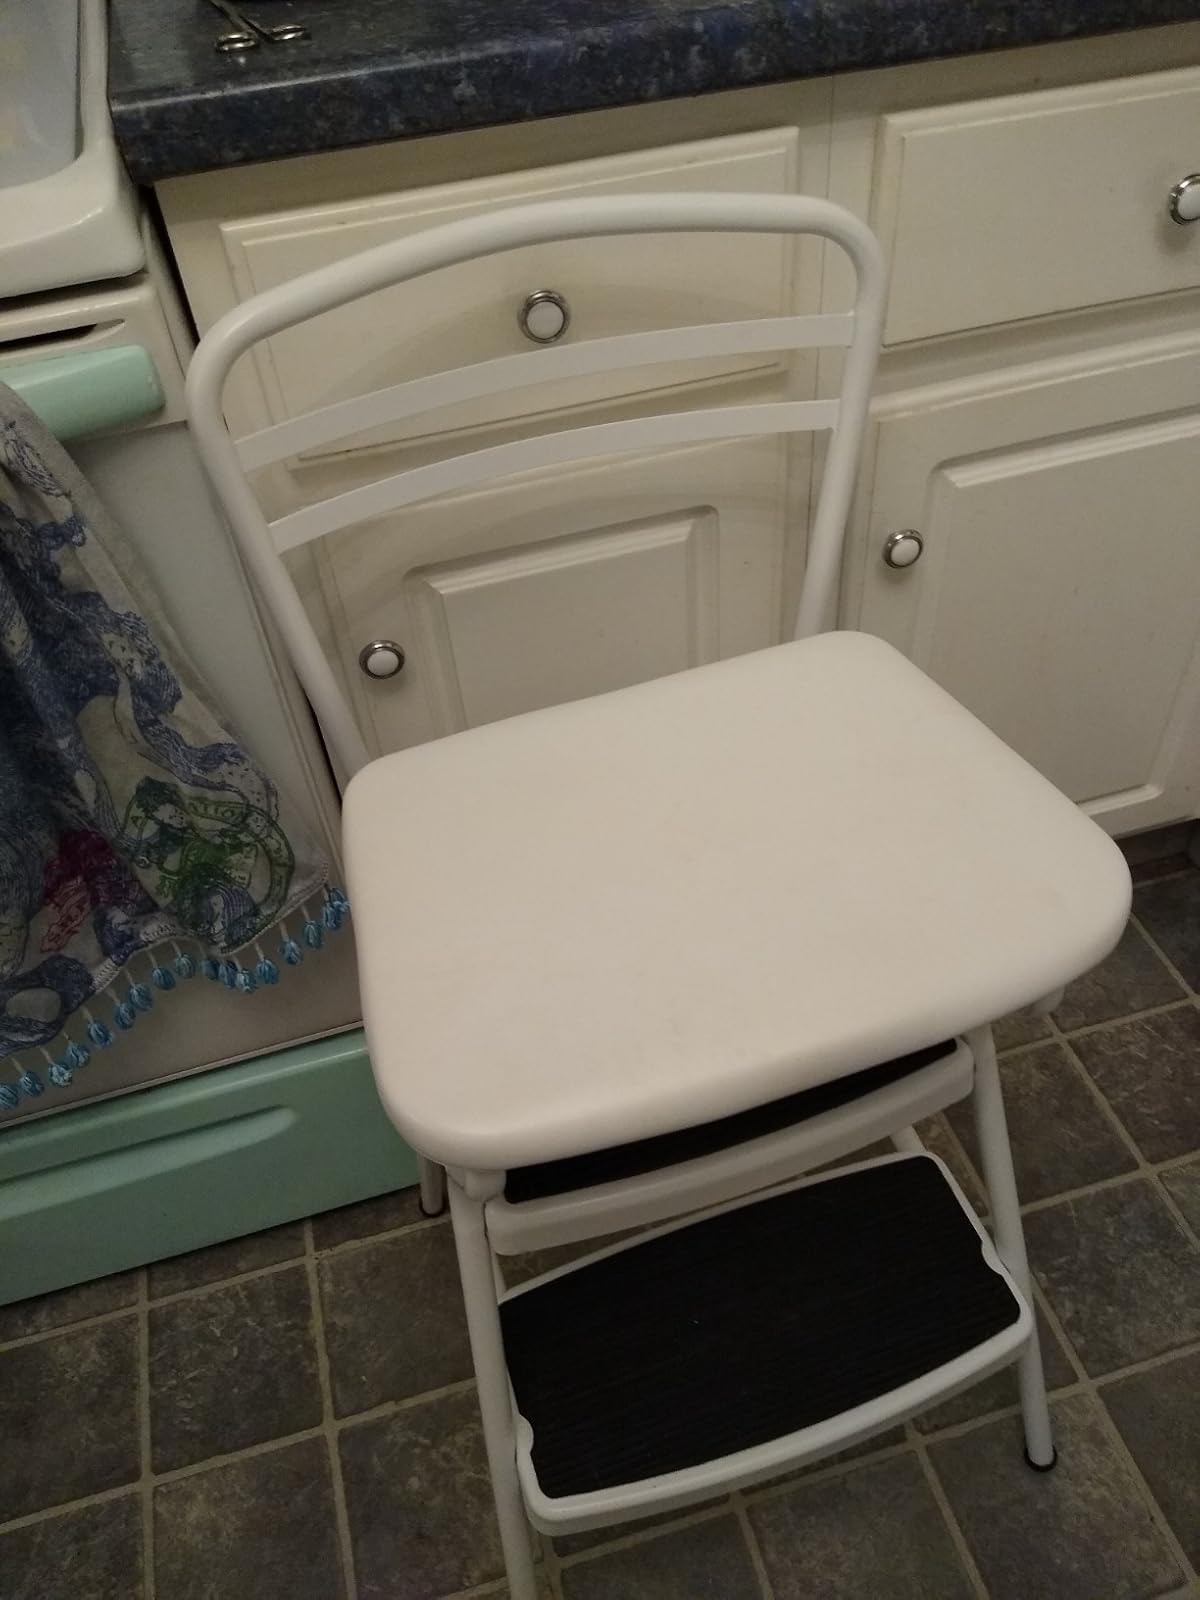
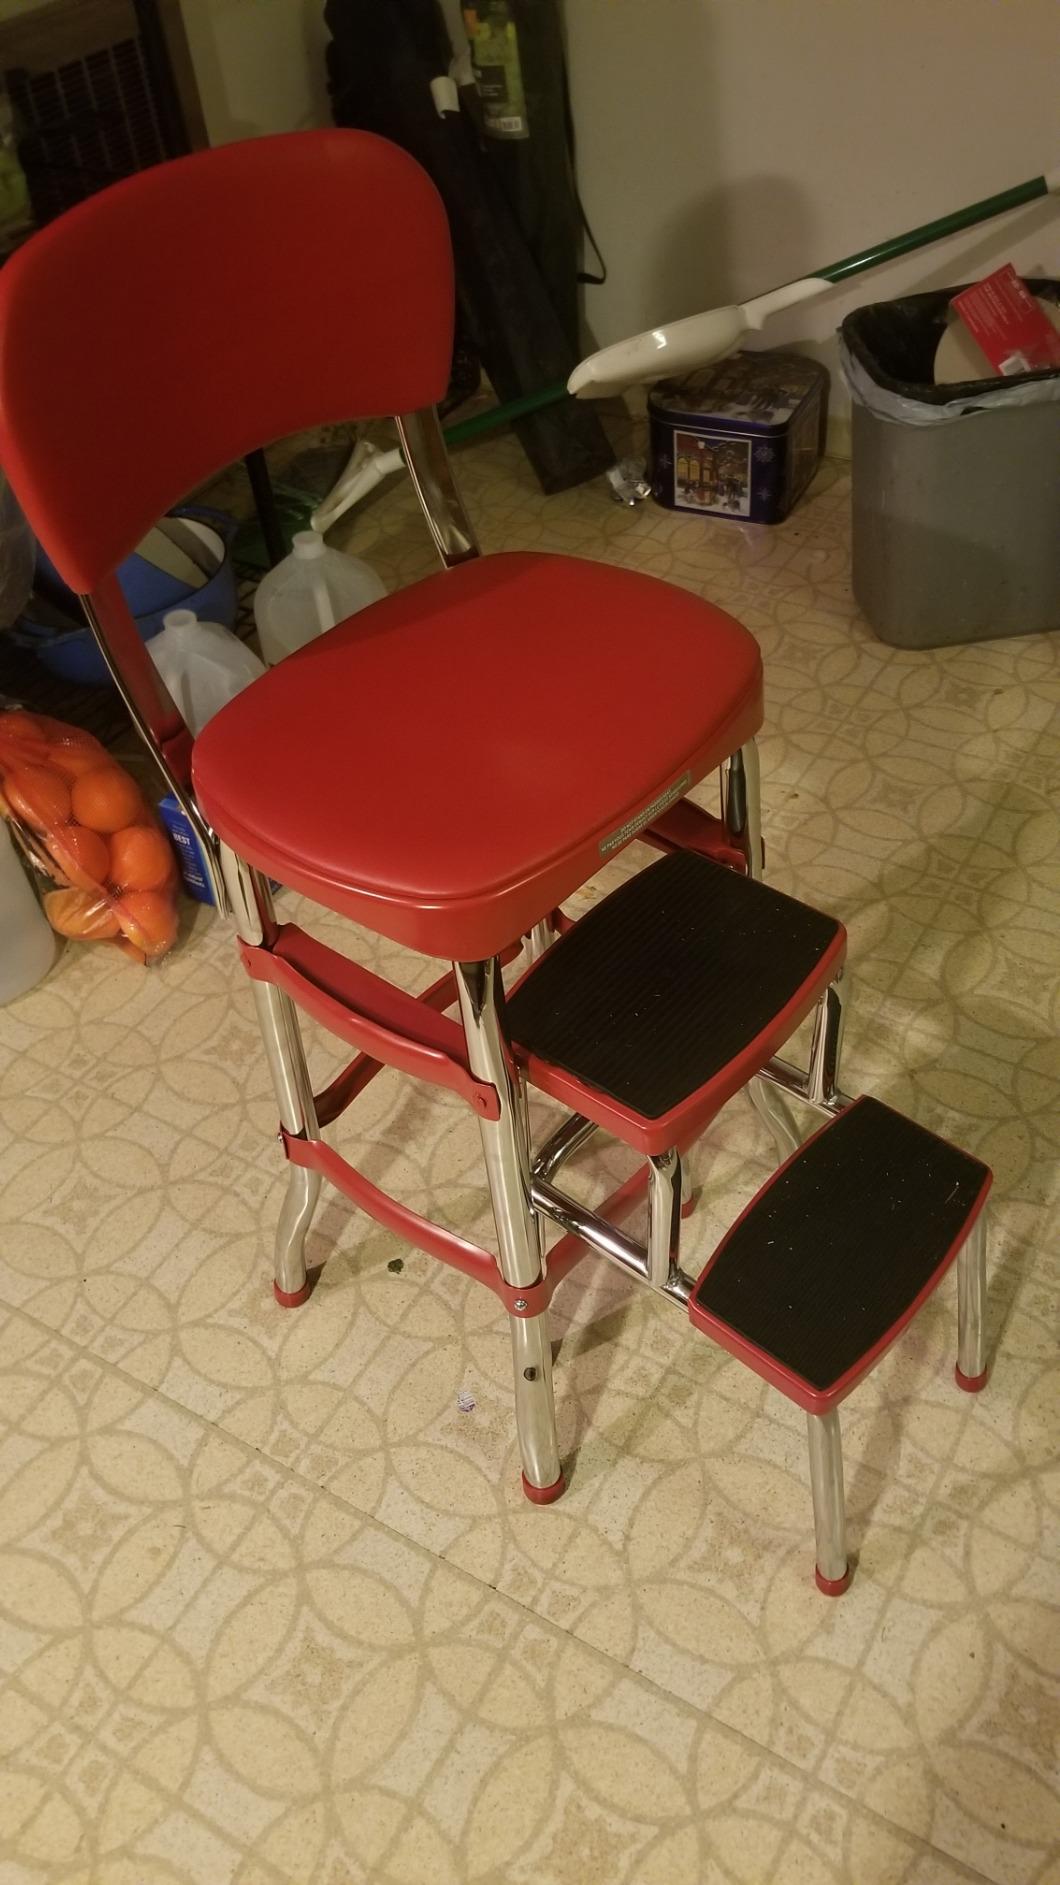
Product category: items_chair
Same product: no